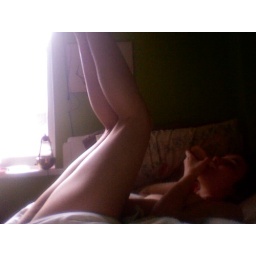
eating toast in bed in my underwear. day one hundred and forty six.